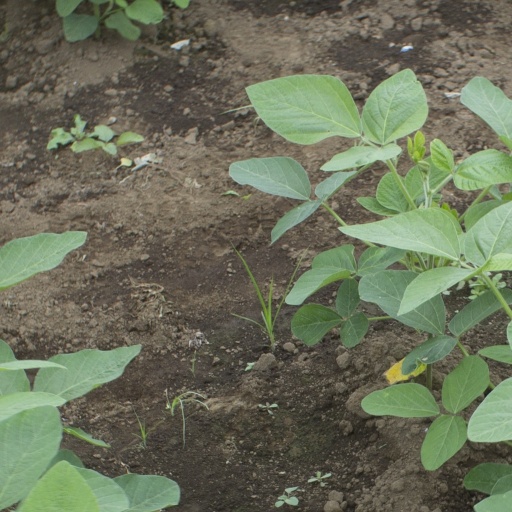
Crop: soybean